West New York, New Jersey

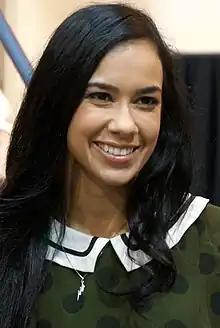
AJ Lee

, the town had a total of of roadways, of which were maintained by the municipality, by Hudson County.